French corvette Dupleix

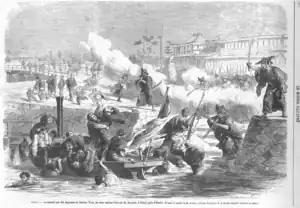
Sakai incident, Japan (堺事件), "Le Monde Illustré", 1868.

On 8 March 1868, a skiff sent to Sakai was attacked by samurai retainers of the "daimyō" of Tosa; twelve sailors were killed. The captain, Abel-Nicolas Bergasse du Petit-Thouars, protested so strongly that the culprits were arrested, and 20 of them were sentenced to death by seppuku. However, the execution style was so shocking to the French that after 11 were carried out, the French captain requested grace for the survivors. This allowed the French and Japanese parties to reconcile, and is now known as the "Sakai incident", or "Sakai Jiken" (堺事件).